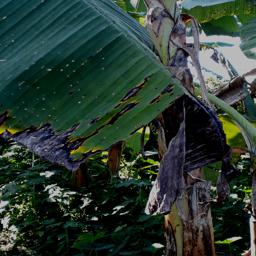
Label: POTASSIUM DEFICIENCY